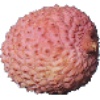
Label: lychee